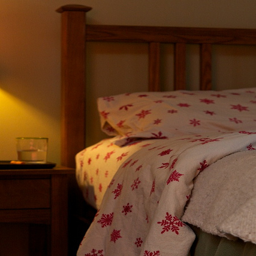
A lamp is lit on the nightstand beside the turned-down bed.
A bedding set with red snowflakes and a glass of water on the bed side table
The corner of a nightstand with water glass on it.
A bed and a bedside table containing a glass of water are pictured.
A clear glass of water on the night stand next to a bed